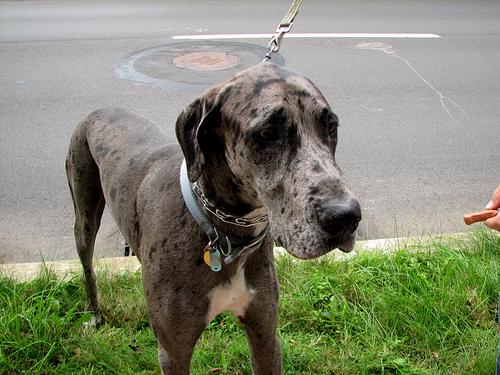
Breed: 206-n000035-Great_Dane